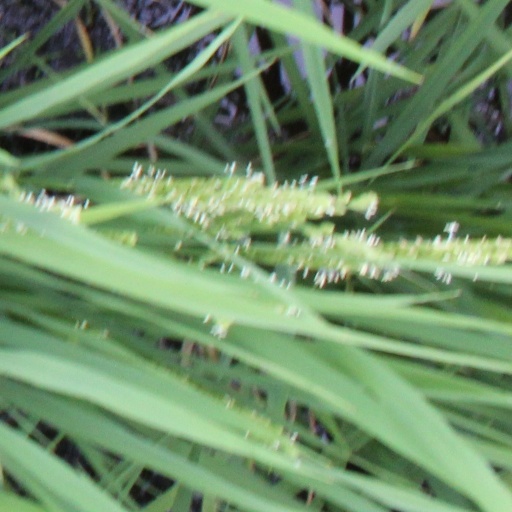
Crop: rice